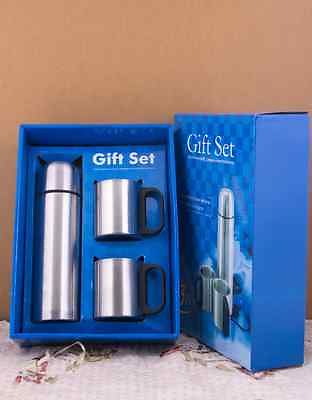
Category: mug